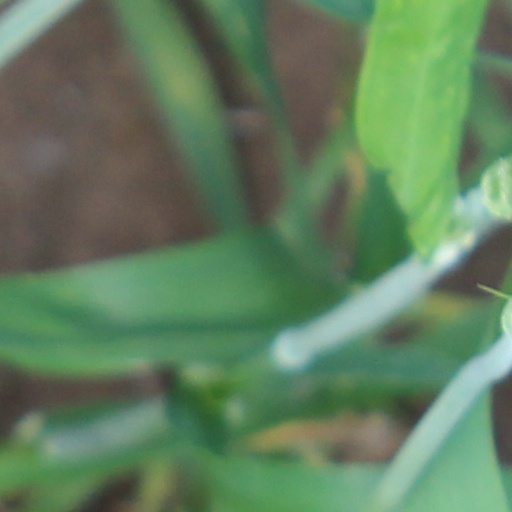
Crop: wheat